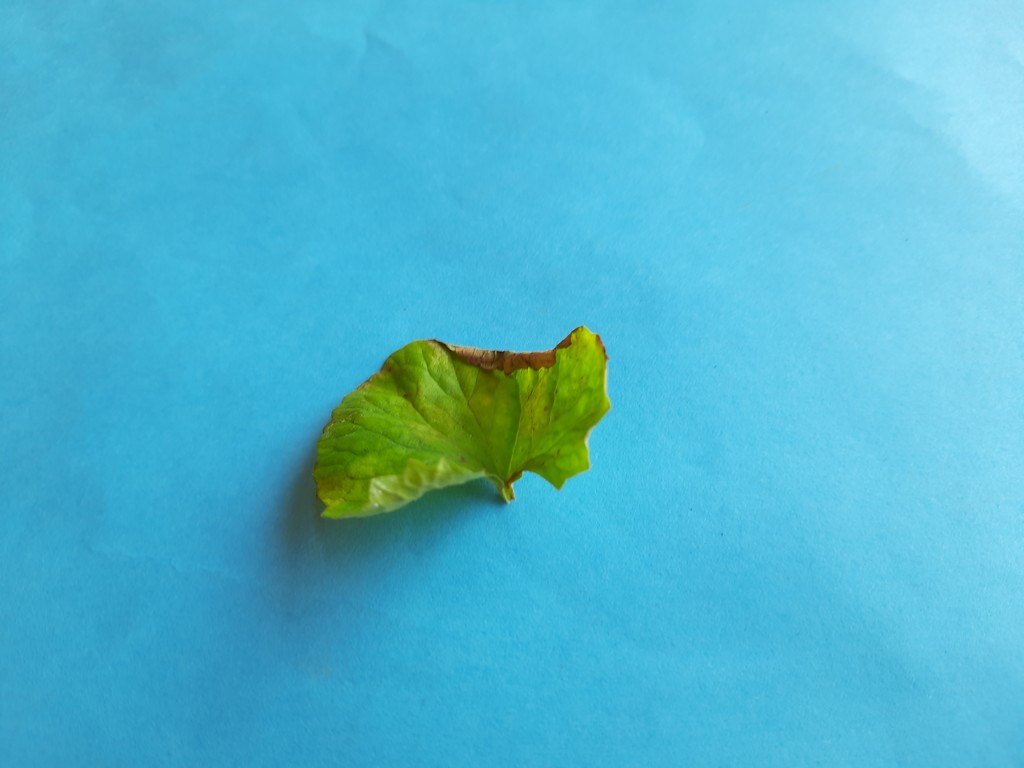
Label: Unhealthy